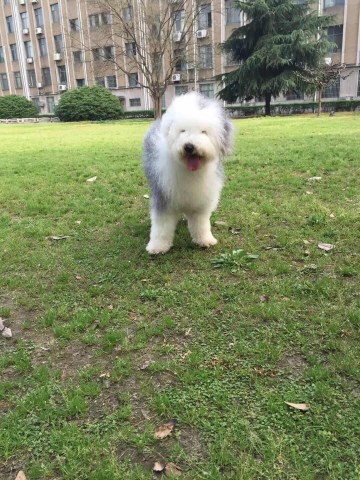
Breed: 257-n000108-Old_English_sheepdog